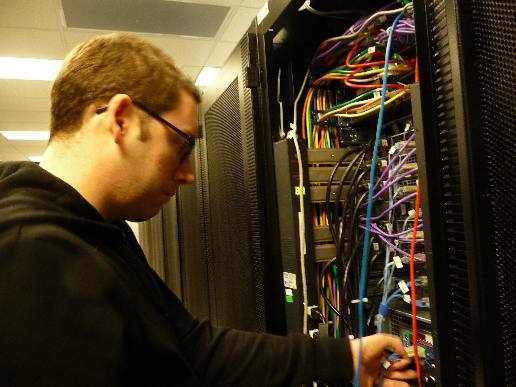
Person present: Yes